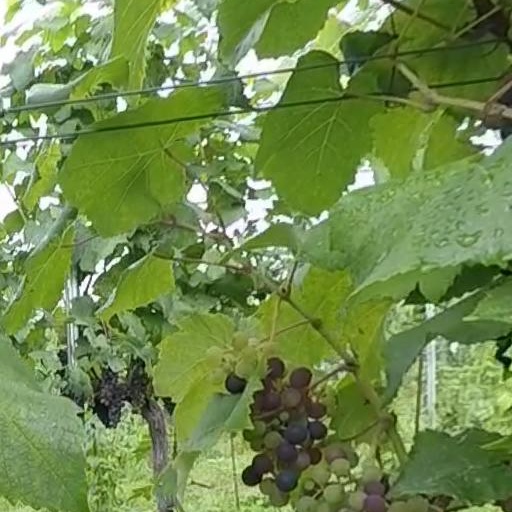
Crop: grape